Ach Gott, vom Himmel sieh darein

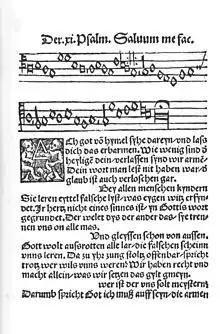
"Der XI. Psalm Salvum me fac" in the "Erfurt Enchiridion", 1524 (Zahn No. 4431 melody)

"" ("Oh God, look down from heaven") is a Lutheran chorale of 1524, with words written by Martin Luther paraphrasing Psalm 12. It was published as one of eight songs in 1524 in the first Lutheran hymnal, the Achtliederbuch, which contained four songs by Luther, three by Speratus, and one by Justus Jonas. It was contained in 1524 in the Erfurt "Enchiridion". It is part of many hymnals, also in translations. The text inspired vocal and organ music by composers such as Heinrich Schütz, who set it as part of his Becker Psalter, and Johann Sebastian Bach, who based a chorale cantata on it. Mozart used one of its tunes in his opera "The Magic Flute".